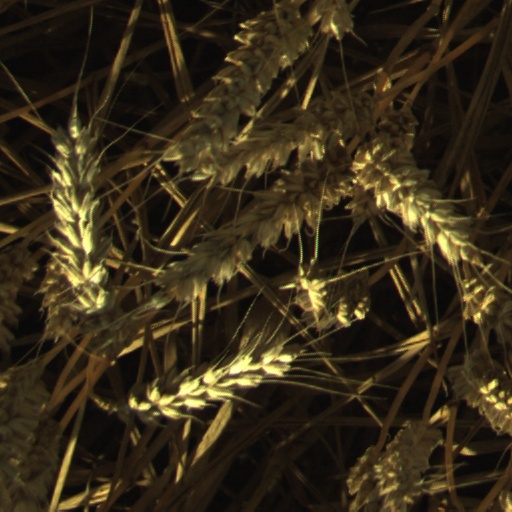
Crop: wheat